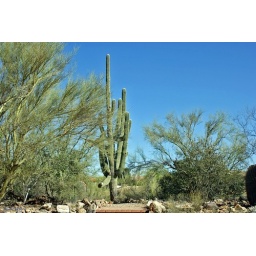
Sahuaro stands out against the blue sky and is partially hidden by the Palo Verde tree.Northwest of Tucson - Tucson Mtns.